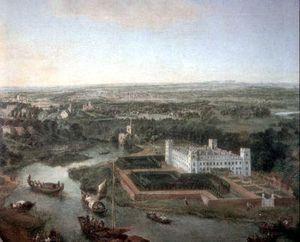
Nathanael ou Nathaniel Tarporley ou Torporley, voire Torperley, né en 1564 à Shrewsbury, dans le Shropshire, mort au collège de Sion en 1632, est un mathématicien et un astronome anglais. Tarporley est probablement le plus intéressant des personnages énigmatiques qui gravitaient autour du neuvième comte de Northumberland, Henry Percy. Secrétaire du mathématicien François Viète, il fut le collègue et le confident de Thomas Harriot. Il fut désigné par celui-ci pour préparer ses publications posthumes.